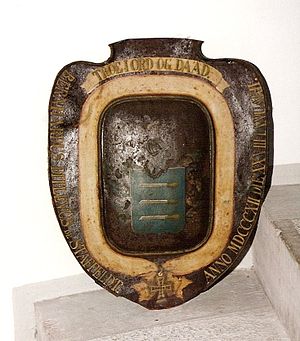
Staffeldt / Slægtshistorie
Tilhørende generalmajor Bernhard Ditlev v. Staffeldt, f. 1753, d. 1818.Bannertekst: ”TROE I ORD OG DAAD”.
Tilhørende generalmajor Bernhard Ditlev v. Staffeldt, f. 1753, d. 1818.
Staffeldt er en pommersk adelsslægt, hvoraf en nu uddød linje også blev naturaliseret som dansk adel. En ikke-naturaliseret linje lever stadig i Danmark.